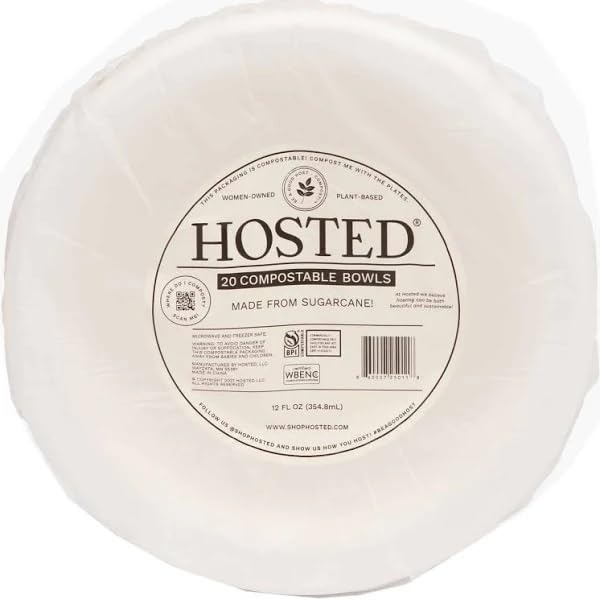
Item Name: Hosted, Sugarcane Bowls, 20 Count
Product Description: Disposable Bowls
Value: 20.0
Unit: Count

Price: 4.99